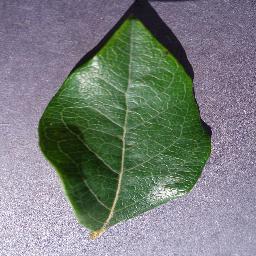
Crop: blueberry
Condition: healthy